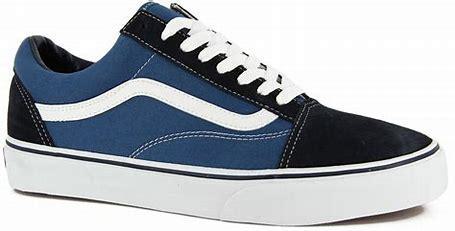
Brand: Vans
Model: Old Skool Skate